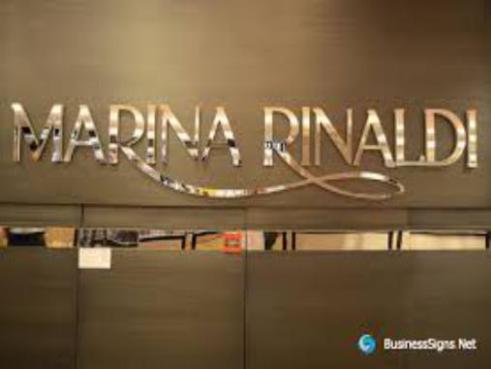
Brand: marina rinaldi
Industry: Clothes